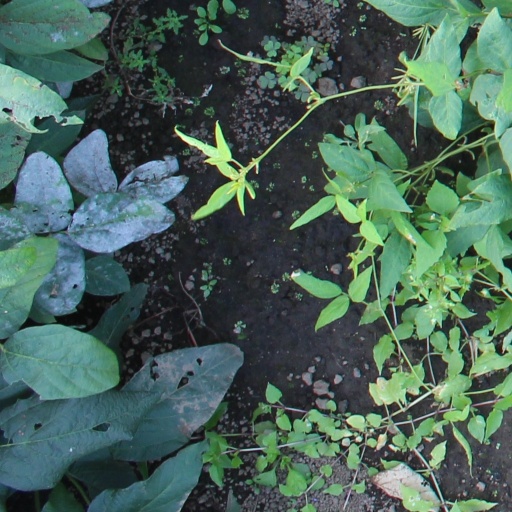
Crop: soybean